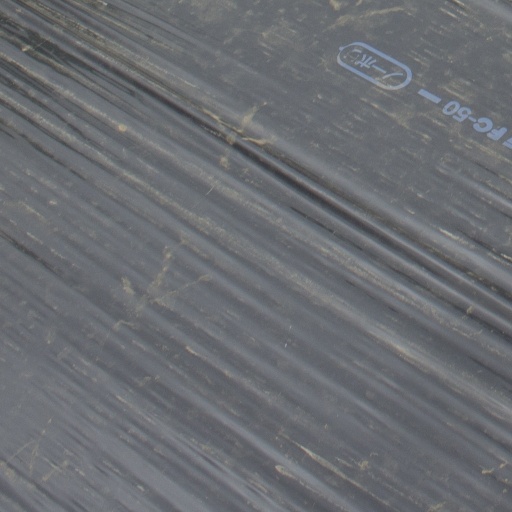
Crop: Jerusalem artichoke